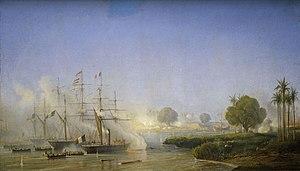
La prise de Saïgon, par l'escadre française du vice-amiral Rigault de Genouilly le 16 février 1859.
Le siège de Saïgon, de mars 1860 à février 1861, est un événement majeur de la campagne de Cochinchine. Après la capture de la ville le 17 février 1859 par une flotte franco-espagnole sous le commandement de l'amiral Charles Rigault de Genouilly, les forces vietnamiennes de l'empereur Tự Đức assiègent Saïgon. L'importance stratégique de la ville en tant que porte d'entrée de la Cochinchine et les ressources agricoles de la zone représentent les deux grands enjeux de ce conflit. Le siège dure un an et est finalement brisé à la suite de l'arrivée de renforts.
La campagne de Cochinchine, commença comme une expédition punitive franco-espagnole limitée et se termina en guerre de conquête française. Elle se conclut par la colonisation française de la Cochinchine, prélude à presque un siècle de domination française au Viêt Nam.
Charles Rigault de Genouilly, né le 12 avril 1807 à Rochefort et mort le 4 mai 1873 à Paris, est un amiral français qui fut ministre de la Marine sous le Second Empire. Il mena une expédition maritime de colonisation en Chine puis au Vietnam. Il fut élevé à la dignité d'amiral de France et fait grand-croix de la Légion d'honneur. Il fut l'un des fondateurs de la Société des secours aux naufragés à laquelle il légua la plus grosse partie de sa fortune.
Cet article traite des relations entre la France et le Viêt Nam. Celles-ci commencent dès le XVIIᵉ siècle avec la mission du père jésuite Alexandre de Rhodes. Différents commerçants visitent le Viêt Nam au cours du XVIIIᵉ siècle, jusqu'à la plus grande implication des forces militaires françaises dans l'aide à l'établissement de la dynastie Nguyễn sous l'impulsion de Pierre Pigneau de Behaine entre 1787 et 1789. La France a été fortement impliquée au Viêt Nam au XIXᵉ siècle, dans le cadre de la protection des missionnaires catholiques. La France s'est progressivement créée une importante colonie devenue l'Indochine française en 1887. La France a continué à diriger le Viêt Nam comme une colonie jusqu'à sa défaite dans la guerre d'Indochine et la proclamation de l'indépendance du Viêt Nam en 1954.
L’Indochine française est un territoire de l'ancien empire colonial français, dont elle était la possession la plus riche et la plus peuplée. Officiellement nommée Union indochinoise puis Fédération indochinoise, elle fut fondée en 1887 et regroupait, jusqu'à sa disparition en 1954, diverses entités possédées ou dominées par la France en Extrême-Orient : trois pays d'Asie du Sud-Est aujourd'hui indépendants, le Vietnam, le Laos et le Cambodge, ainsi qu'une portion de territoire chinois située dans l'actuelle province du Guangdong.
Théophane ou Jean-Théophane Vénard, né le 21 novembre 1829 à Saint-Loup-sur-Thouet et mort le 2 février 1861 à Hanoï, est un prêtre des Missions étrangères de Paris. Missionnaire au Tonkin, il y est condamné à mort et exécuté. Il est par la suite déclaré bienheureux, puis saint, par l'Église catholique.